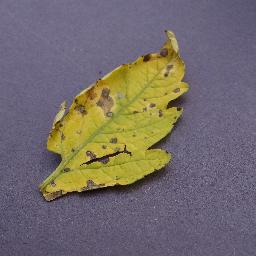
Label: Tomato___Septoria_leaf_spot